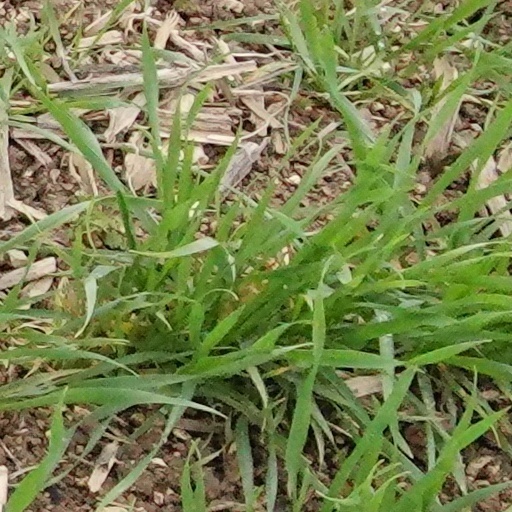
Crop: wheat